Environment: real
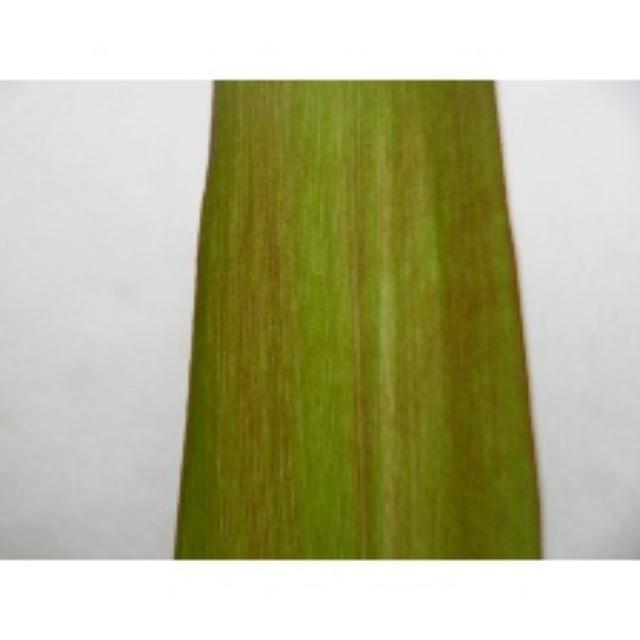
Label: phosphorus_deficiency